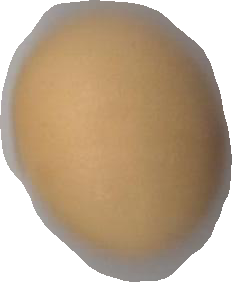
Variety: Grobogan